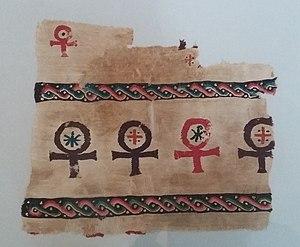
L'ânkh, également connue sous les différentes appellations de croix ansée, croix de vie, clé de vie, croix égyptienne, croix du Nil, est un hiéroglyphe représentant le mot ˁnḫ, qui signifie « vie ». Il était utilisé par les égyptiens pour symboliser la vie. Les Égyptiens pensaient que leur séjour sur Terre n'était qu'une partie d'une vie éternelle plus grande. La croix de vie symbolise donc non seulement l'existence mortelle sur la Terre, mais également leur existence immortelle de leur après-vie. Ses origines et significations ne sont pas certaines.